SMS Kronprinz Erzherzog Rudolf

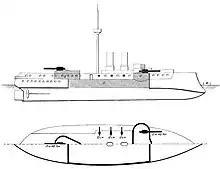
Line drawing of "Kronprinz Erzherzog Rudolf"

In the decades that followed the Austrian victory at the Battle of Lissa in 1866, naval expenditure in the Austro-Hungarian Empire were drastically reduced, in large part due to the veto power the Hungarian half of the empire held. Surrounded by potentially hostile countries powers on land, the Austro-Hungarian Empire was more concerned with these threats, and so naval development was not prioritized. Admiral Friedrich von Pöck argued for several years to improve the strength of the Austro-Hungarian fleet, finally winning authorization to build the center battery ship in 1875. He spent another six years trying in vain to secure a sister ship to "Tegetthoff".